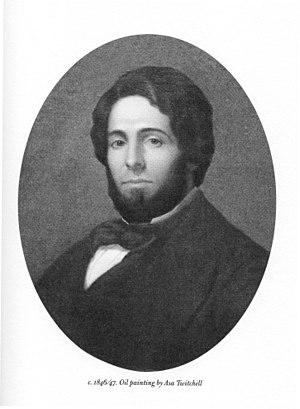
Herman Melville, né le 1ᵉʳ août 1819 à Pearl Street, au sud-est de Manhattan et mort le 28 septembre 1891 à New York, est un romancier, essayiste et poète américain.